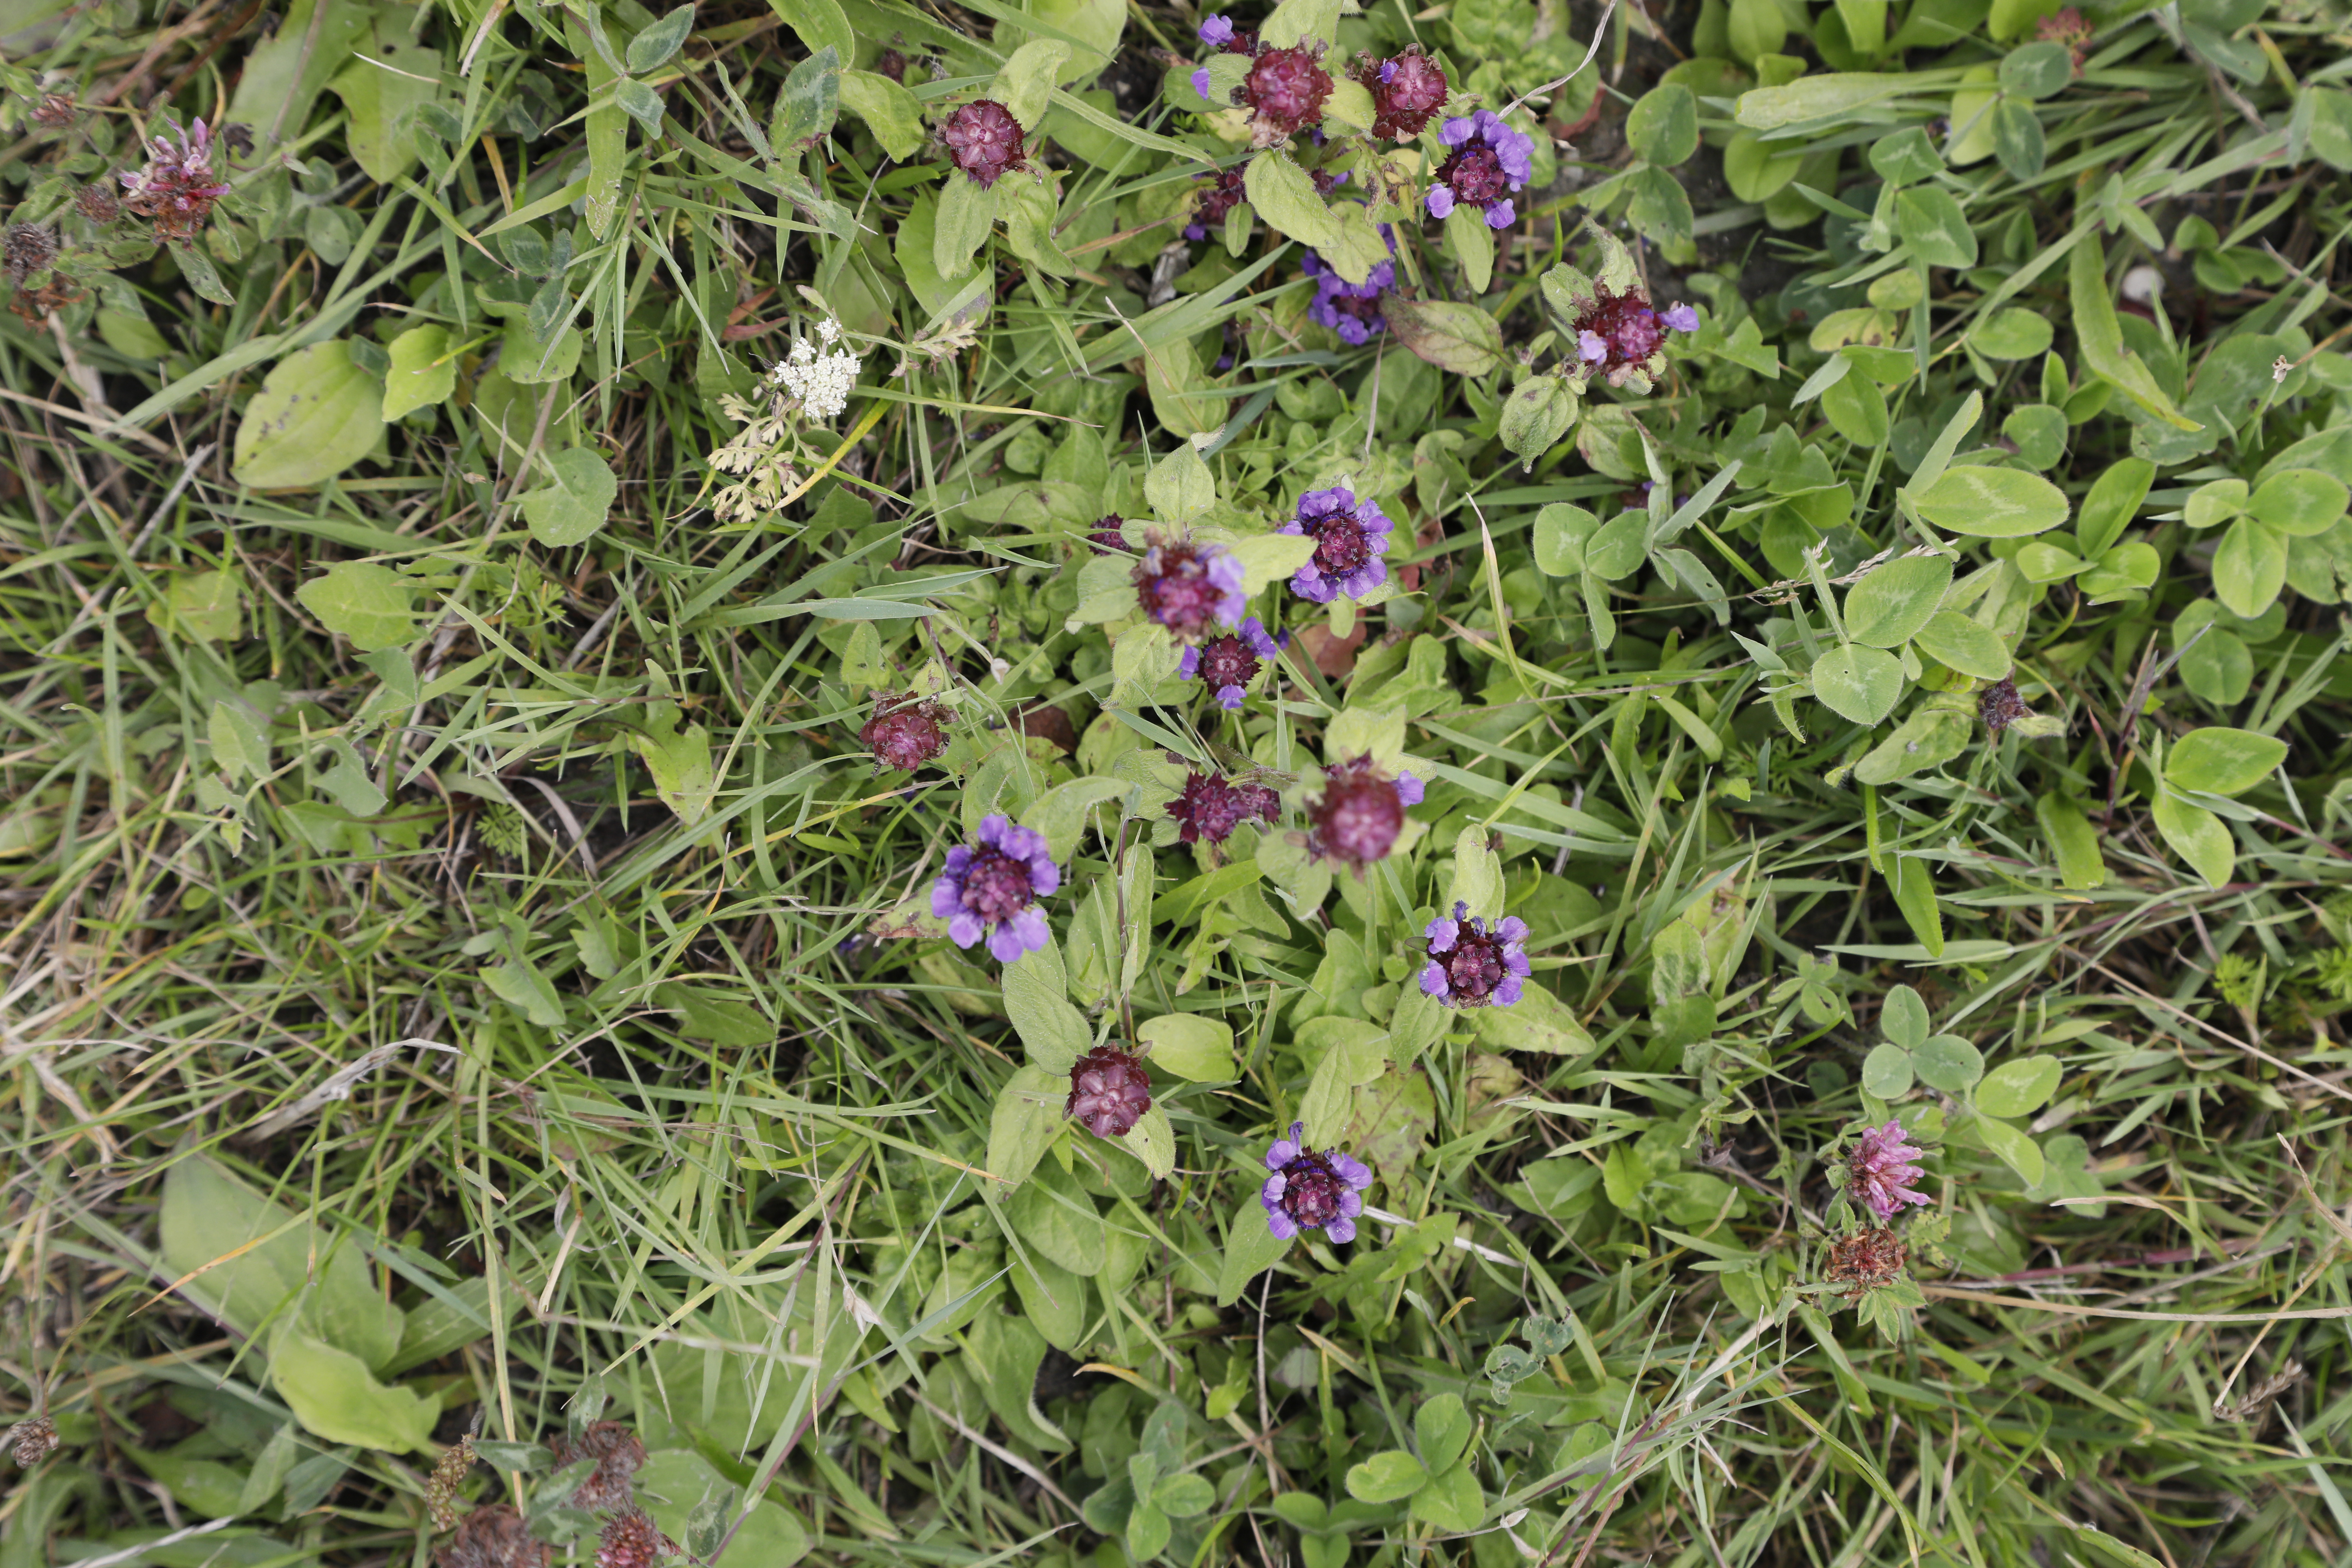
Plant species: Trifolium pratense, Daucus carota, Prunella vulgaris